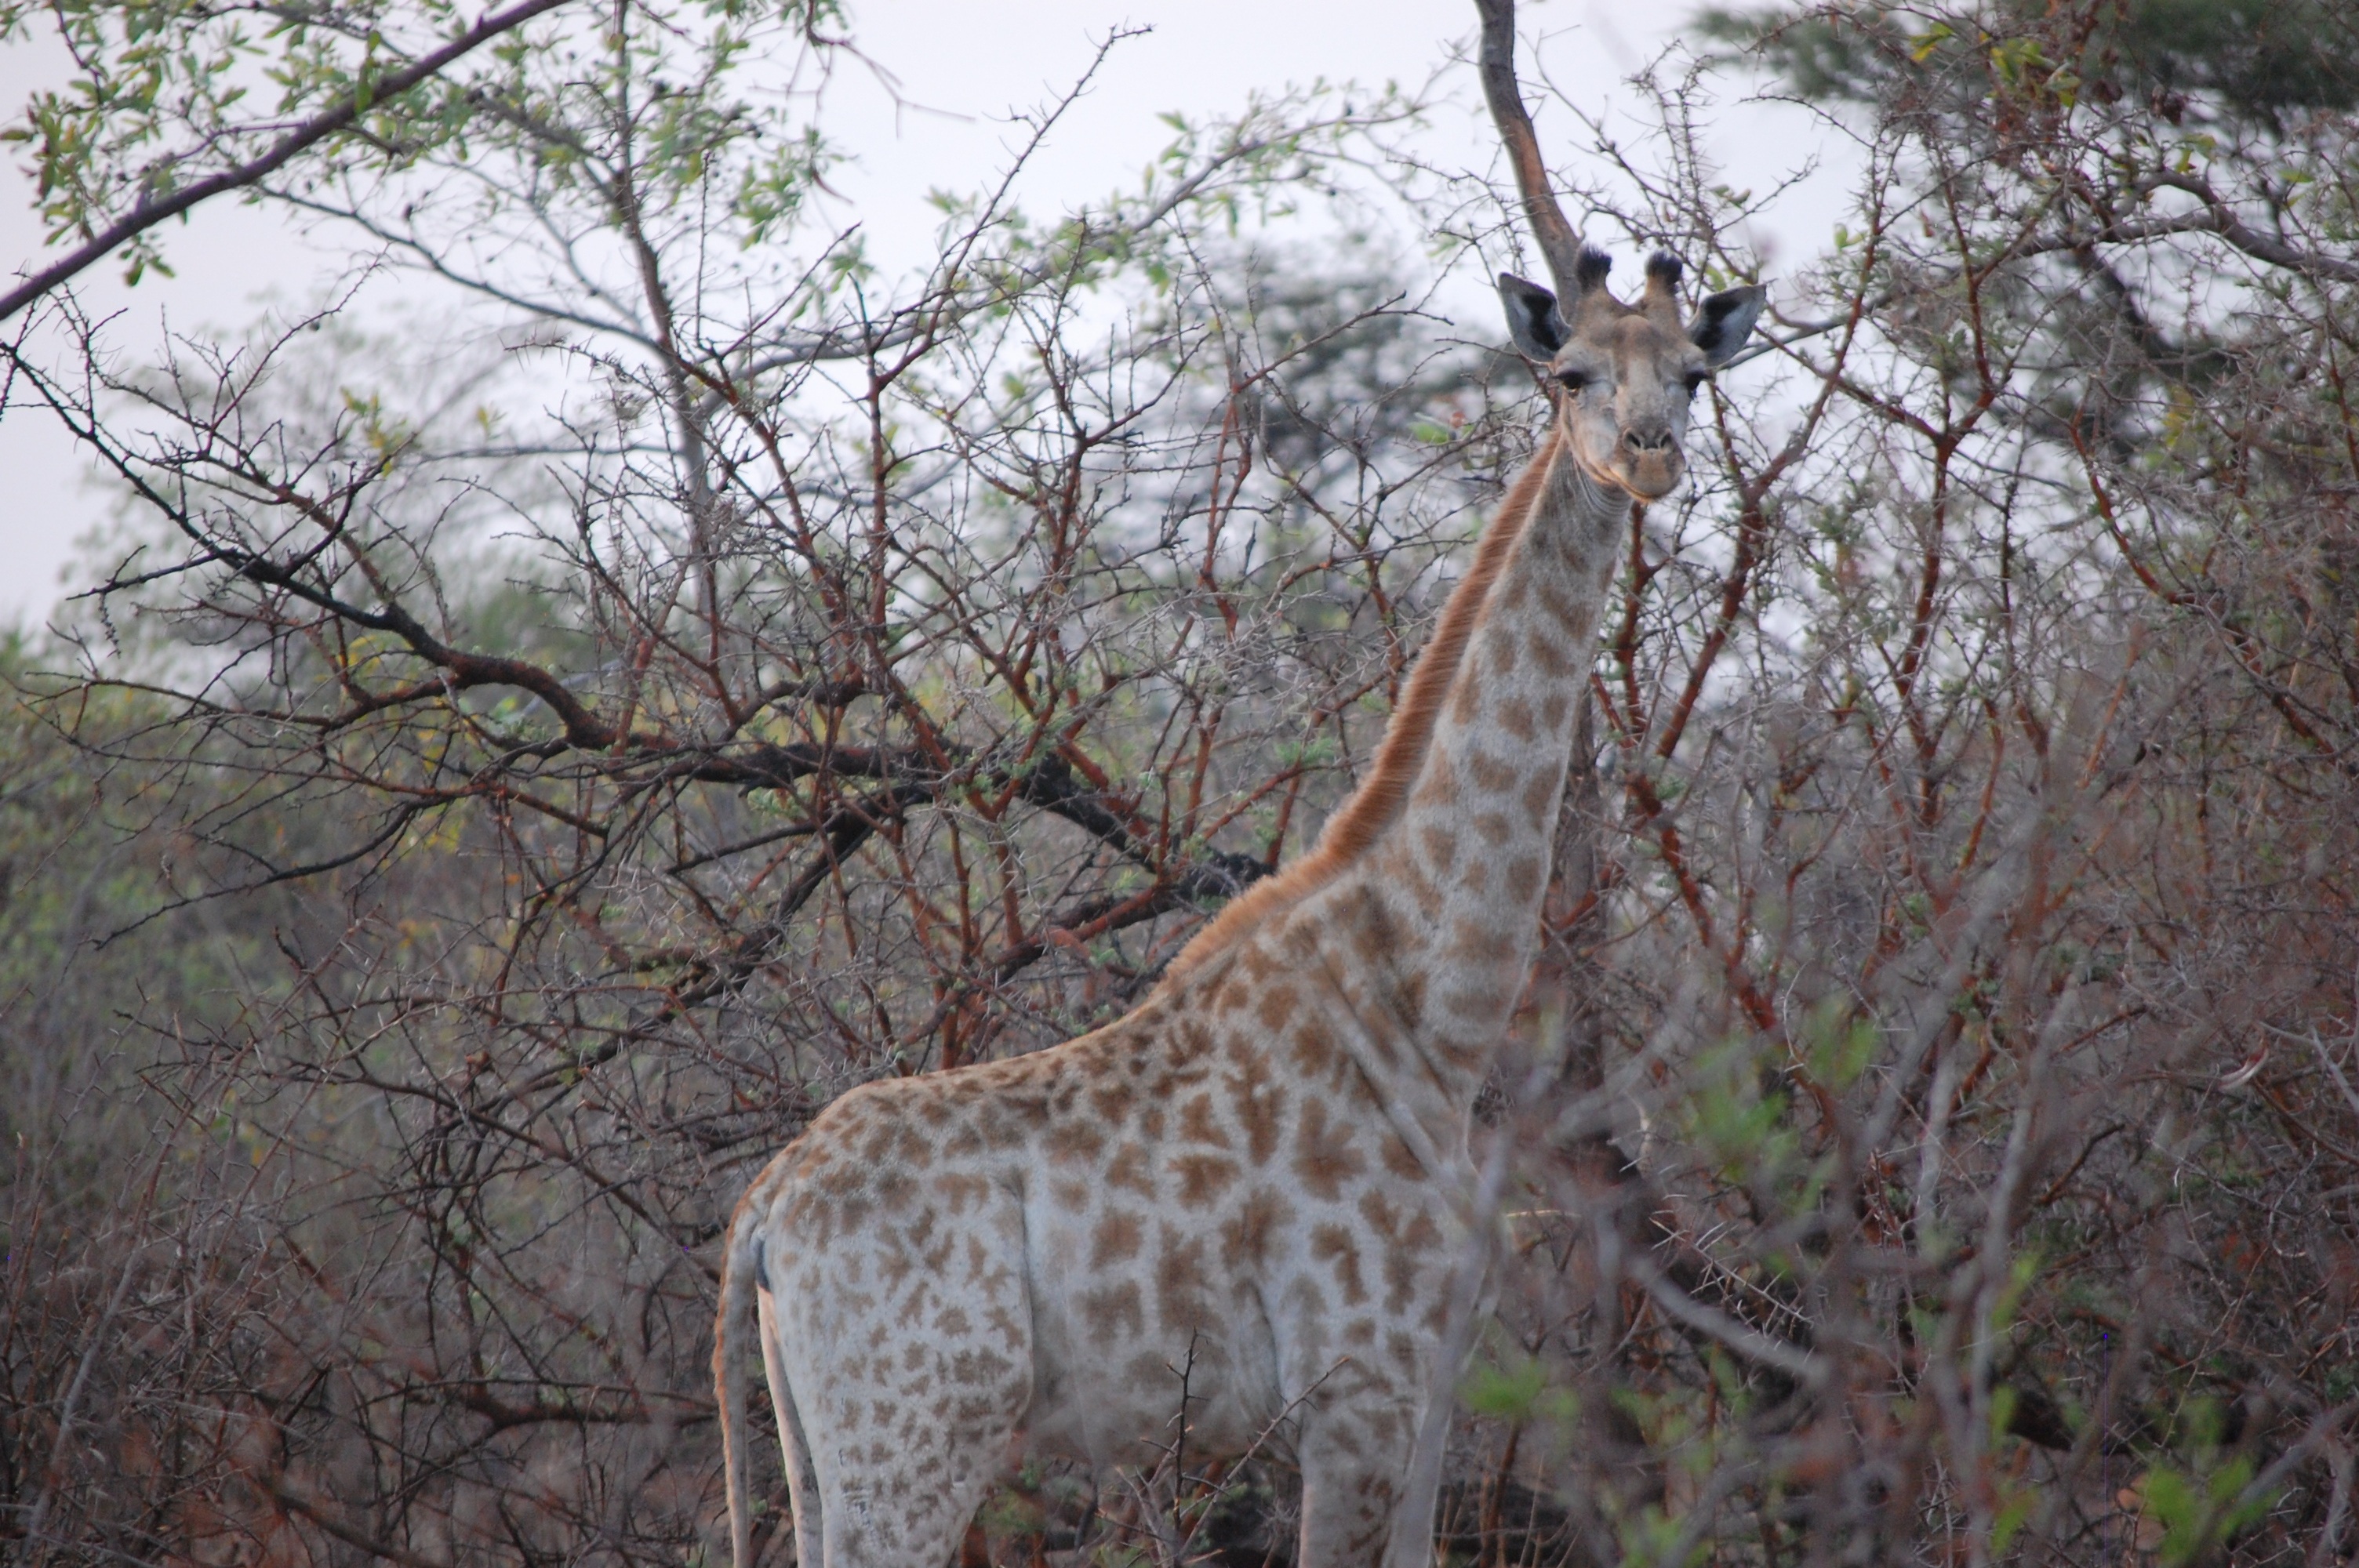
wilderness, adventure, wildlife, bush, mammal, fauna, savanna, trees, giraffe, vertebrate, safari, giraffidae